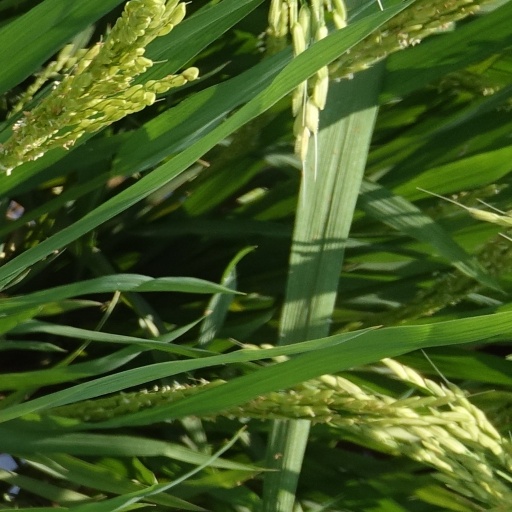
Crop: rice